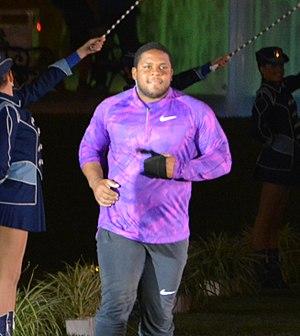
O'Dayne Richards est un athlète jamaïcain, spécialiste du lancer du poids.